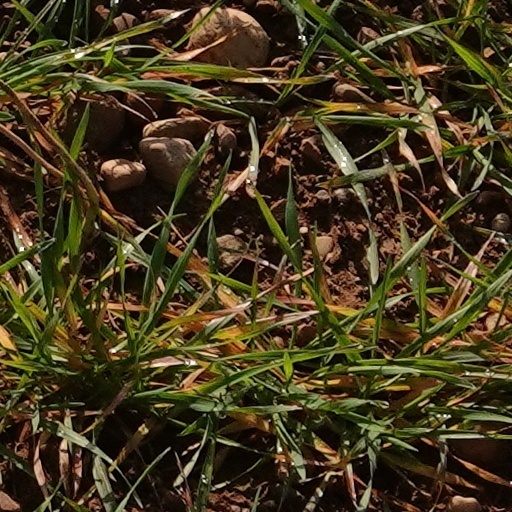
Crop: wheat